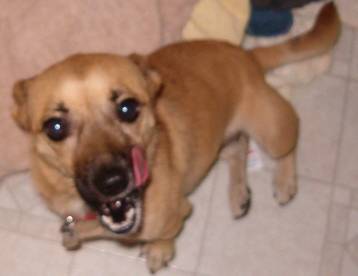
Label: dog